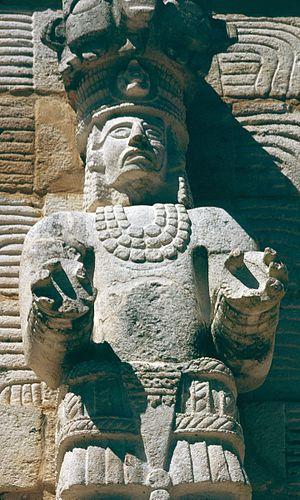
Kabah est un site archéologique maya du sud-est de l’État du Yucatan au Mexique. Kabah se trouve au sud de Uxmal, et y est reliée par une grande route ou Sacbé de 18 km de long et 5 mètres de large avec une arche monumentale à chaque extrémité. Kabah est le second plus grand site archéologique de la région Puuc après Uxmal.